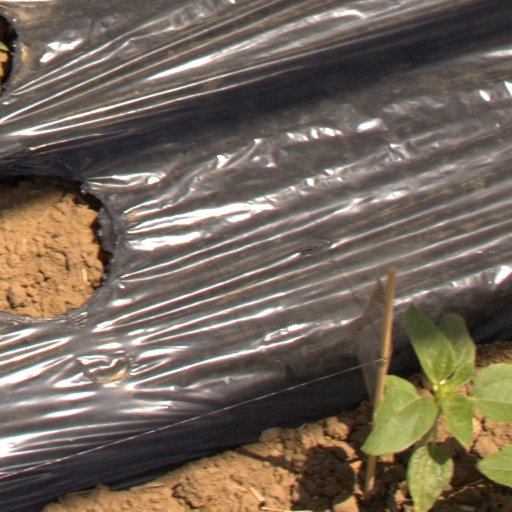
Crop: Jerusalem artichoke